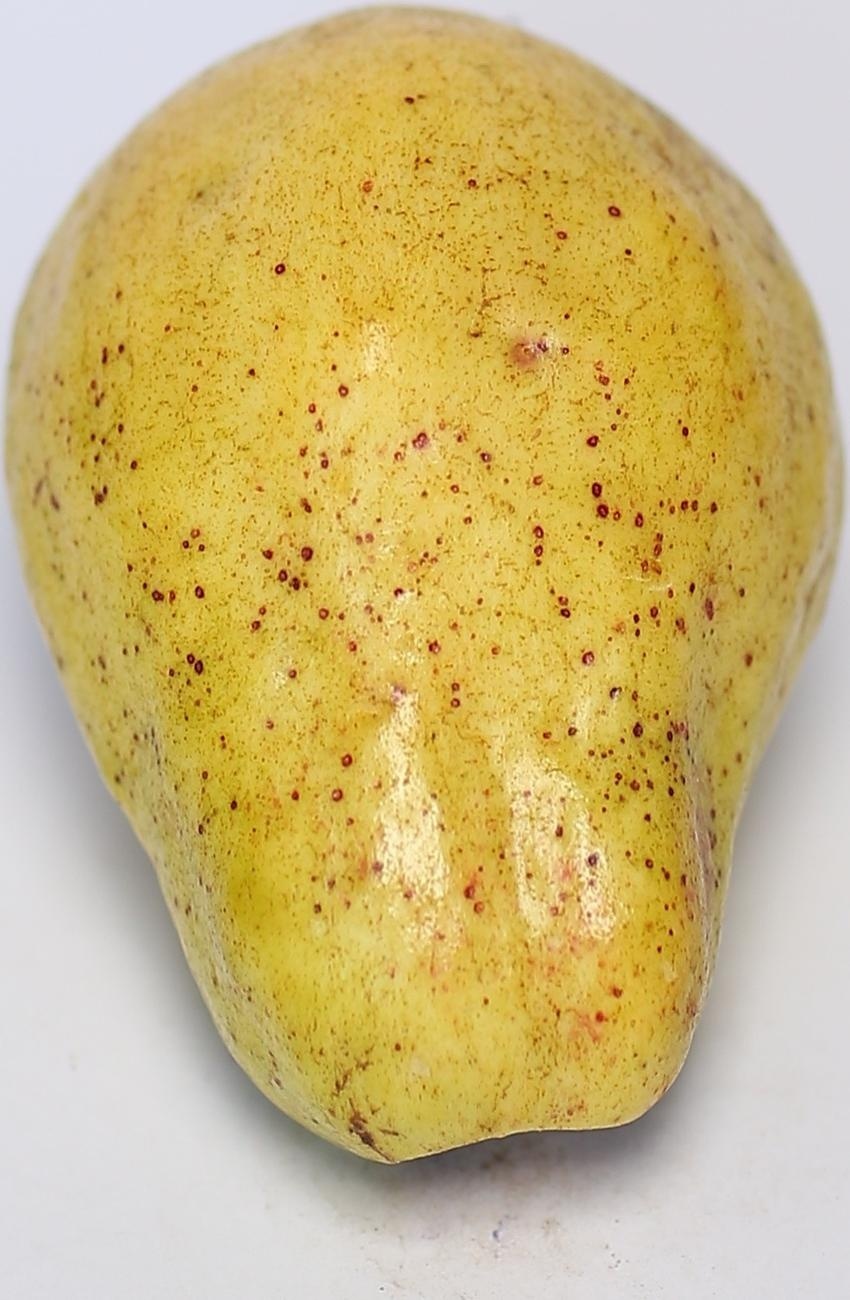
Maturity: ripe
Variety: local-sindhi